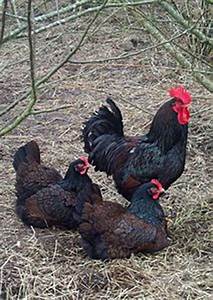
Label: gallina